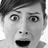
Emotion: surprise